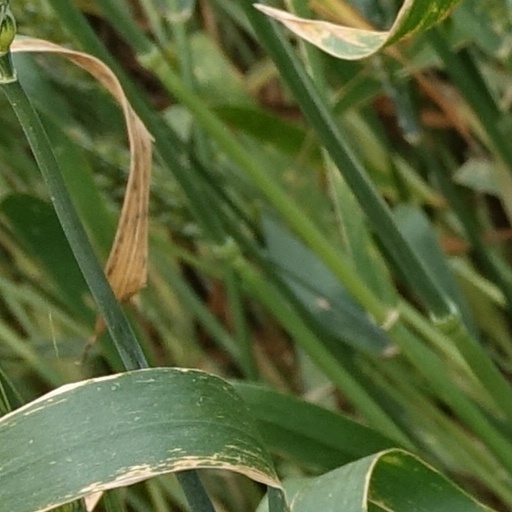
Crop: wheat